Benedict Cumberbatch

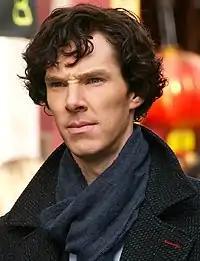
Filming "Sherlock" in Chinatown, London, March 2010

Cumberbatch's early television roles include two separate guest roles in "Heartbeat" (2000, 2004), Freddy in "Tipping the Velvet" (2002), Edward Hand in "Cambridge Spies" (2003) and Rory in the ITV comedy drama series "Fortysomething" (2003). He also featured in "Spooks" and "Silent Witness". In 2004, he landed his first main part in television as Stephen Hawking in "Hawking". He was nominated for the BAFTA TV Award for Best Actor and won the Golden Nymph for Television Films – Best Performance by an Actor. He later provided Hawking's voice in the first episode of the television series "Curiosity". He also appeared in the BBC miniseries "Dunkirk" as Lieutenant Jimmy Langley.